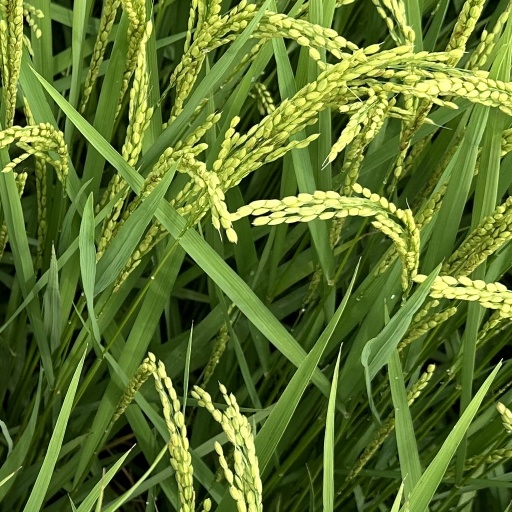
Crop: rice